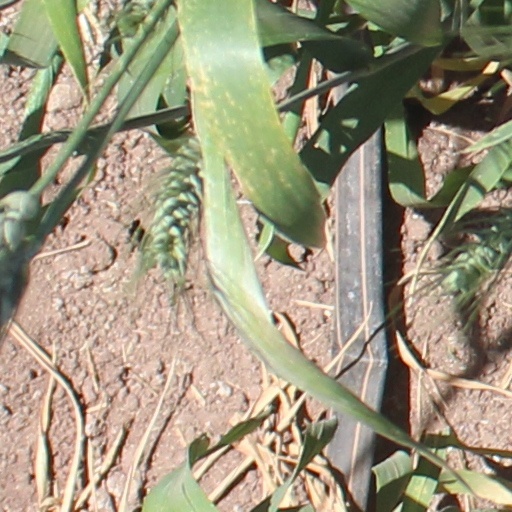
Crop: wheat